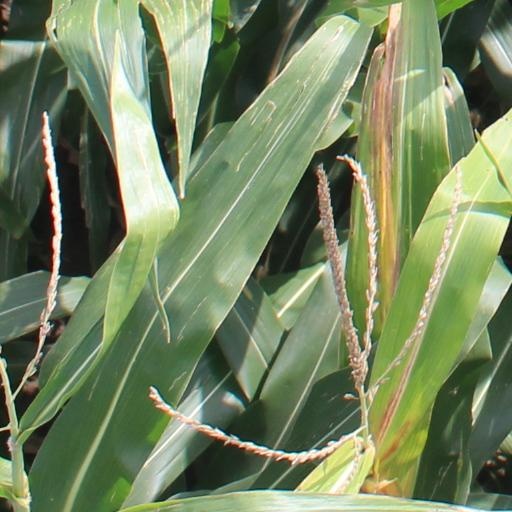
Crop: maize; corn